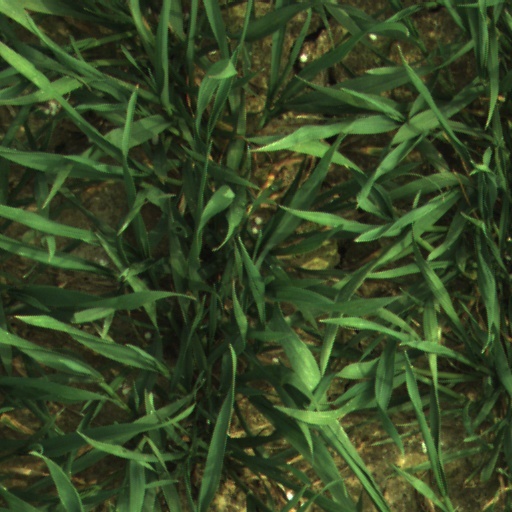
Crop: wheat